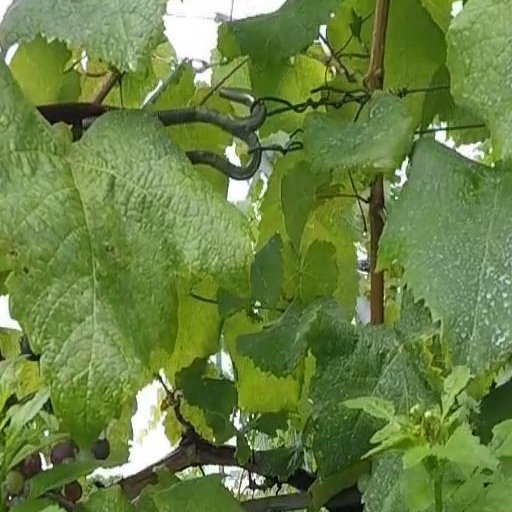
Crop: grape